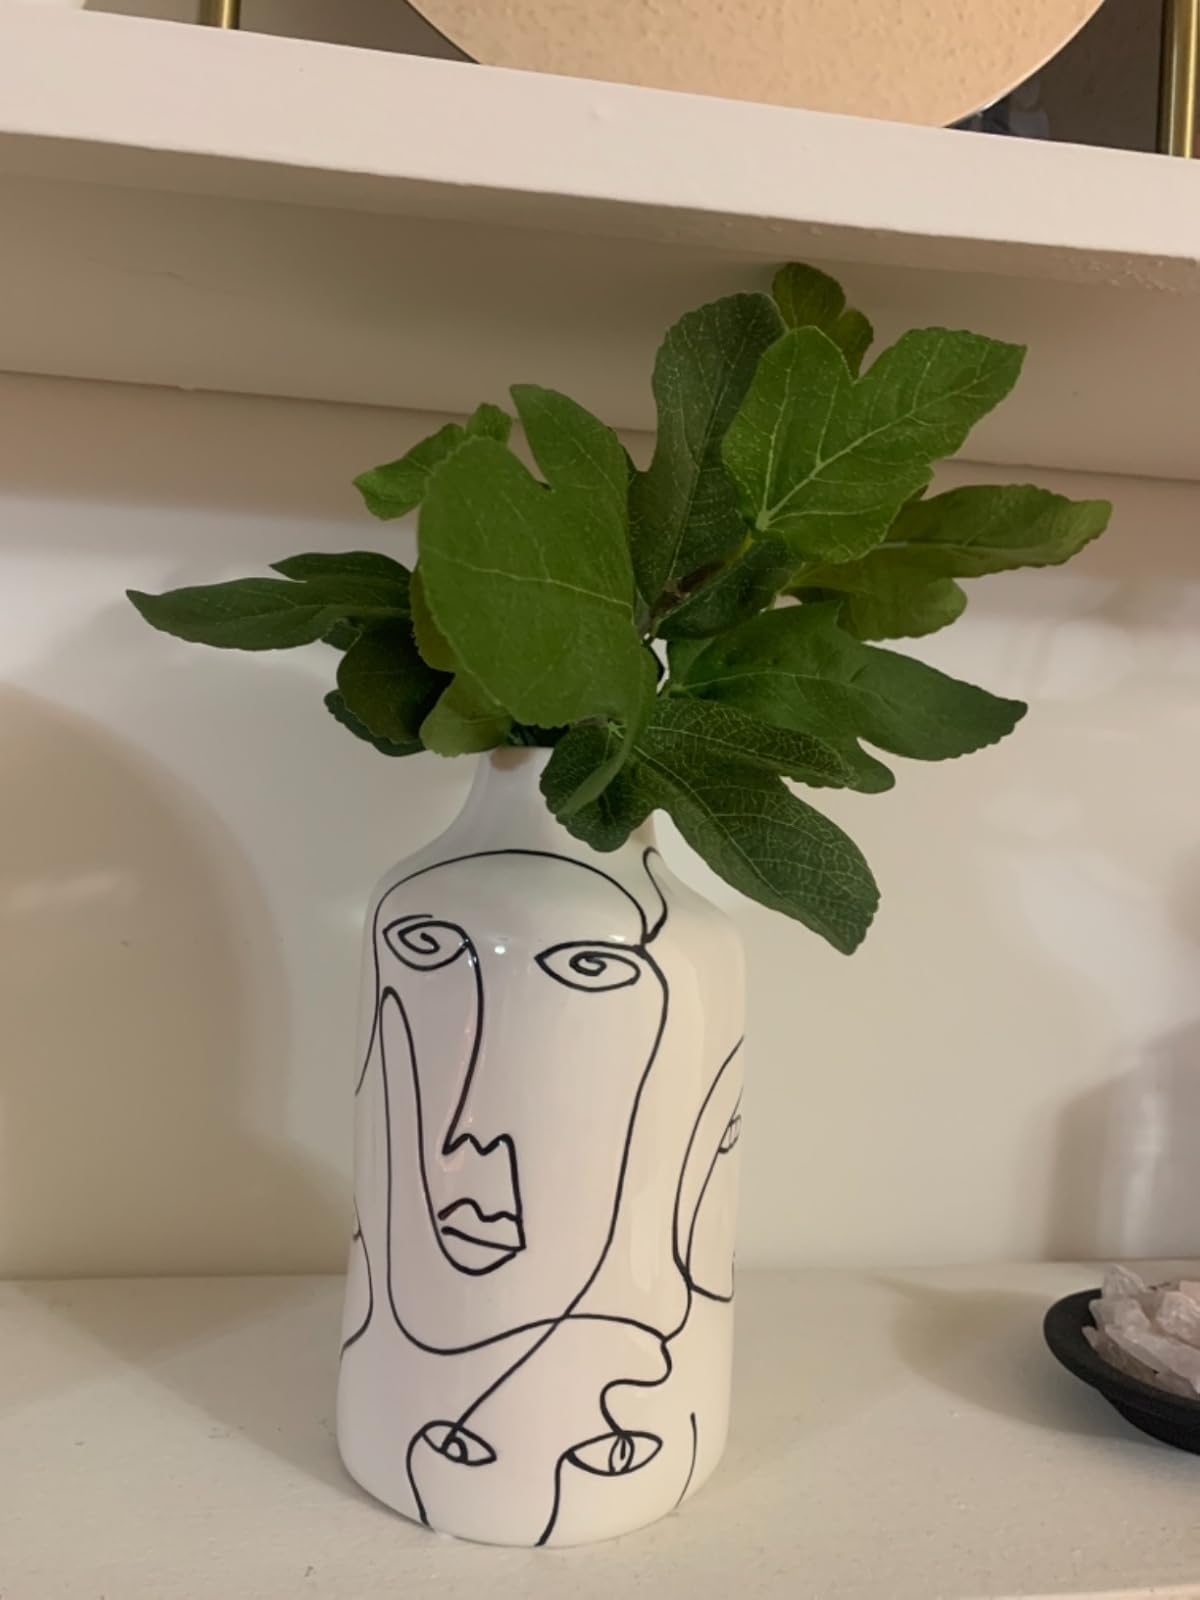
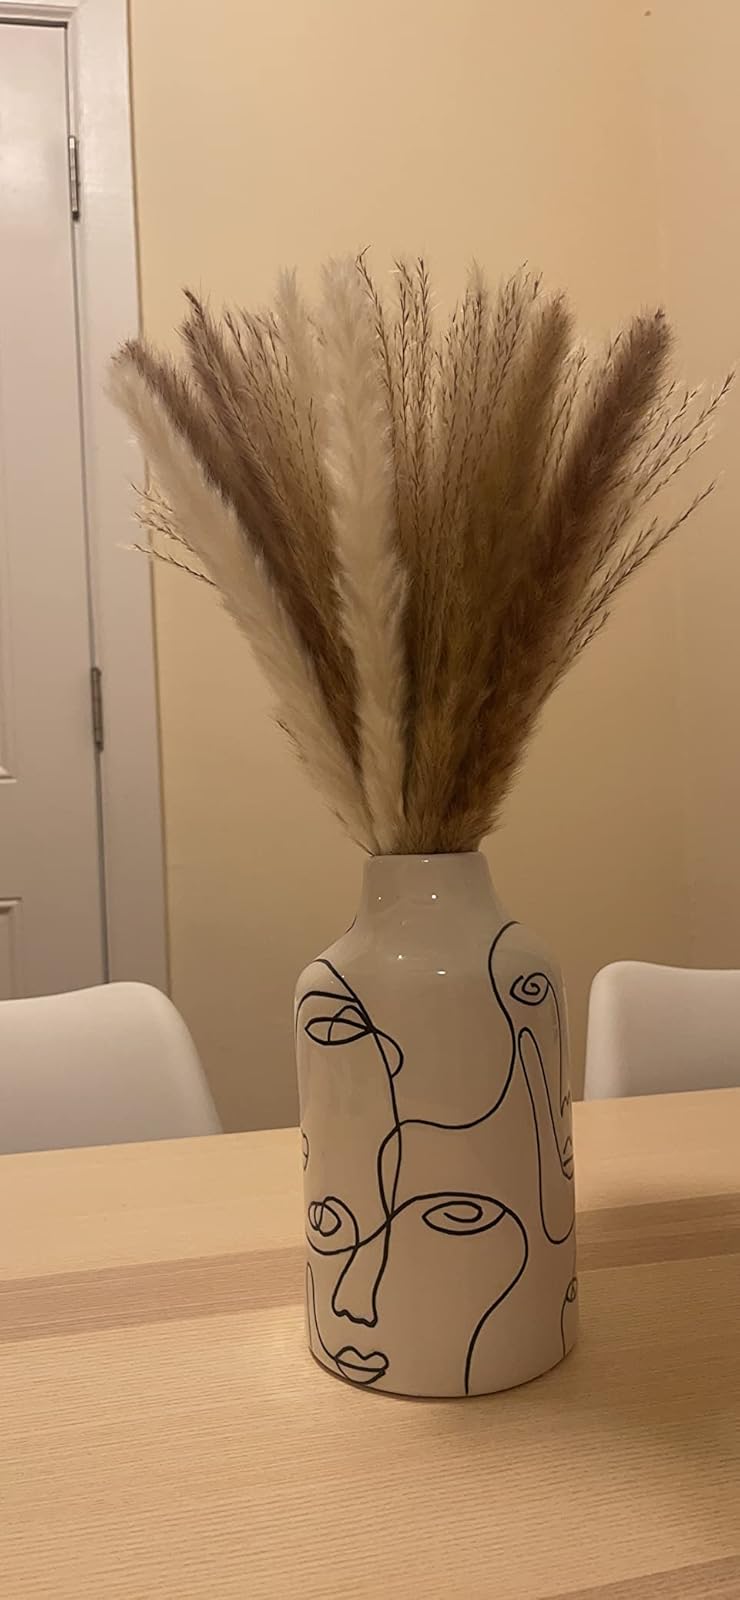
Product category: vase
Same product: yes